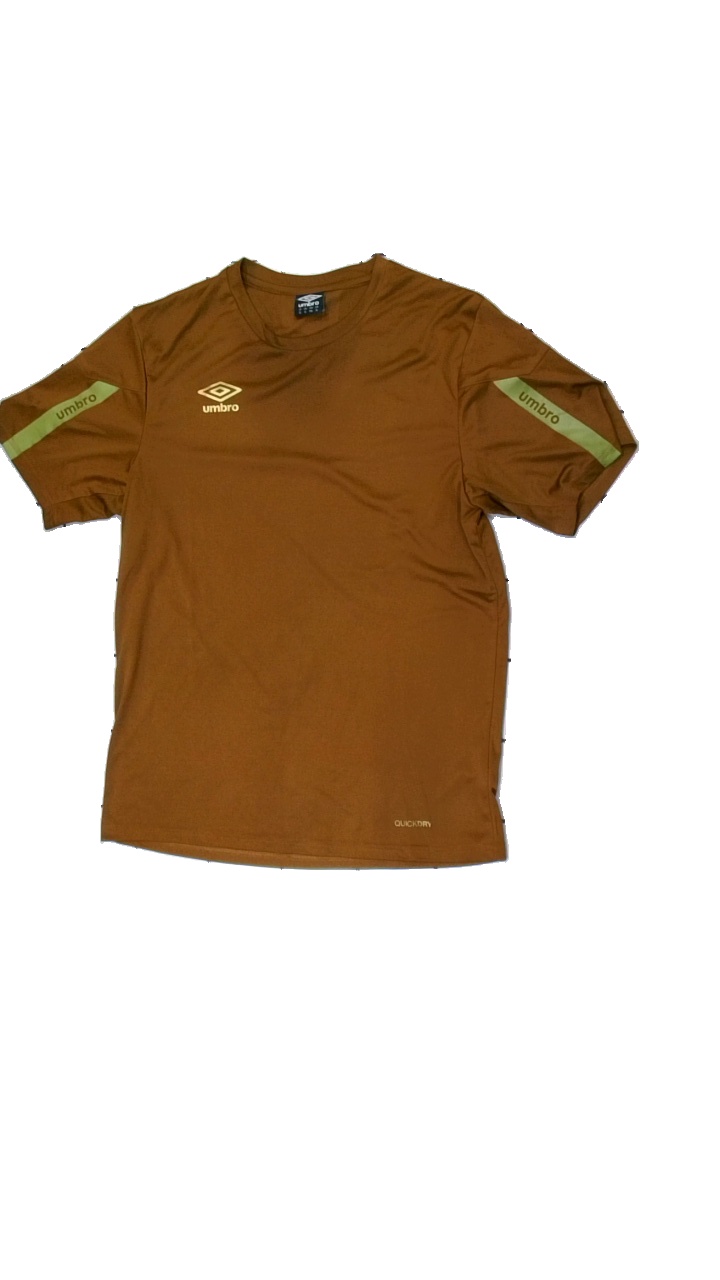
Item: T-shirt (Men)
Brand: Umbro
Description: brown and green t-shirt
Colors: Brown
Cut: Regular, C-collar
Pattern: Other
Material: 100% Polyester
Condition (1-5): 5
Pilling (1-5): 5
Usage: Reuse
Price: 50-100